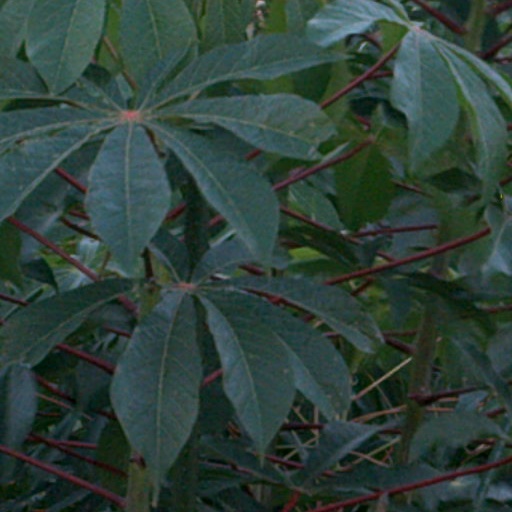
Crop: cassava